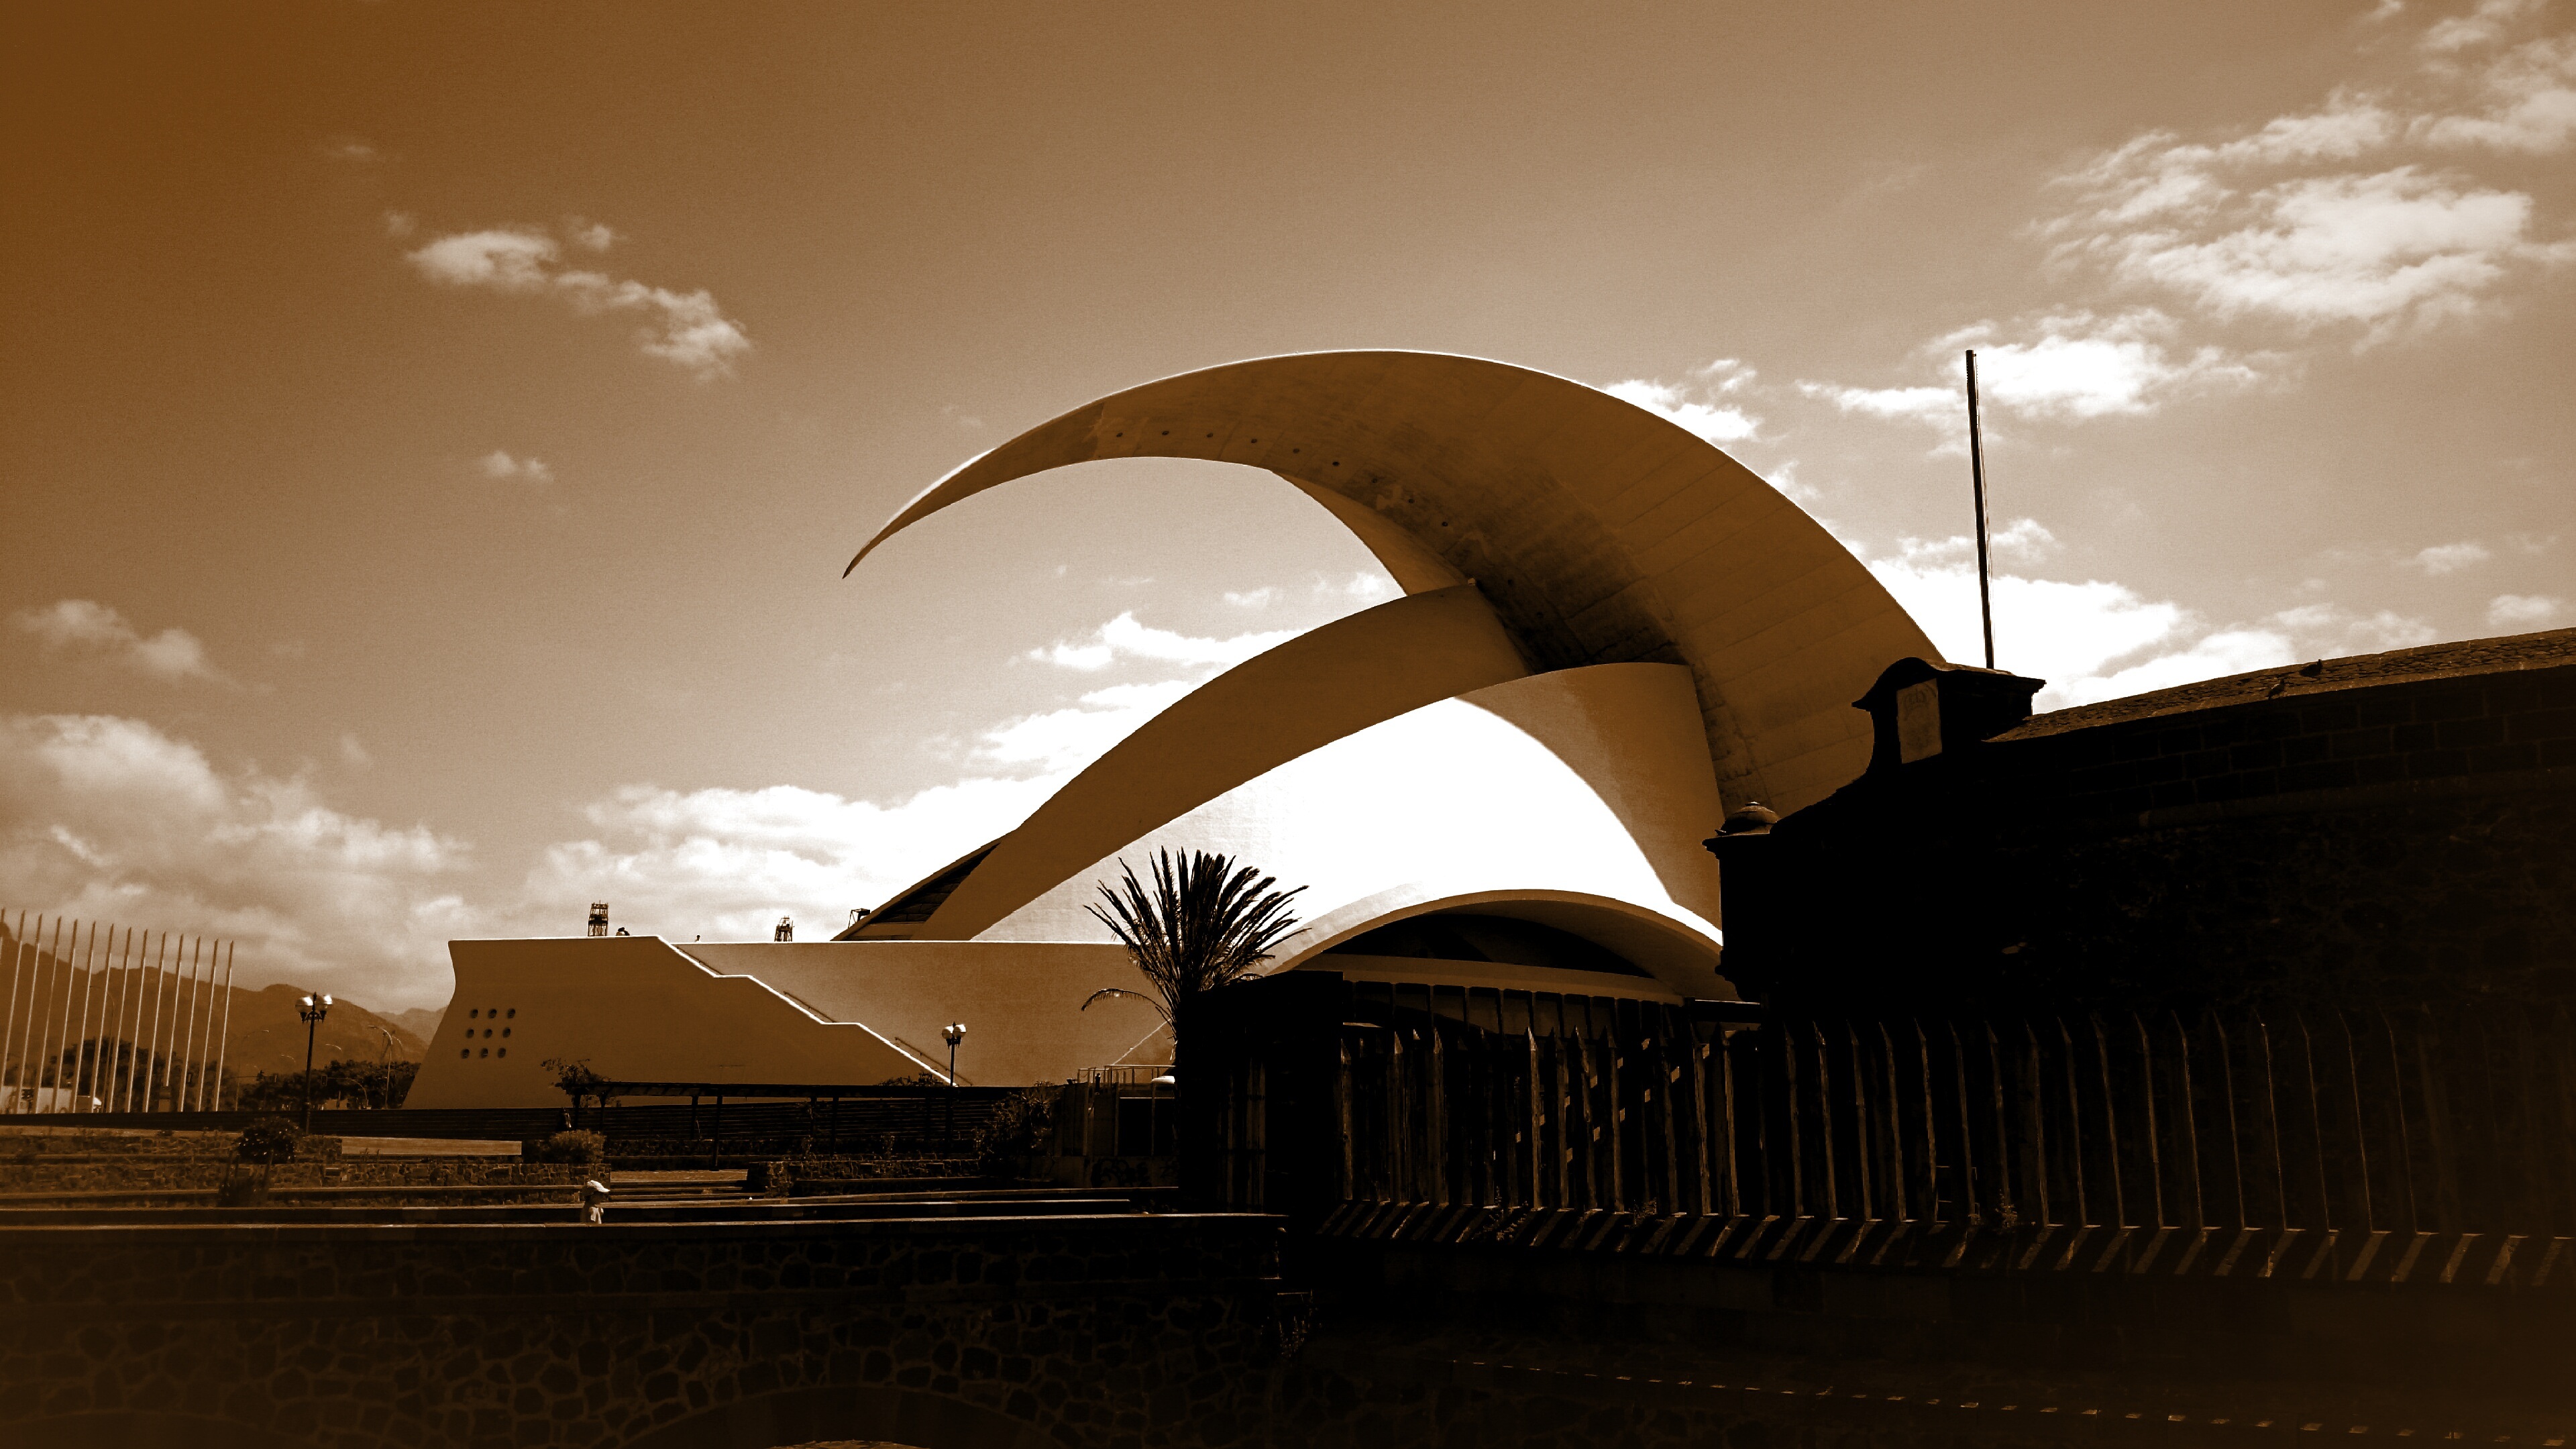
light, architecture, structure, sky, night, morning, auditorium, evening, reflection, tenerife, shape, santa cruz, atmosphere of earth